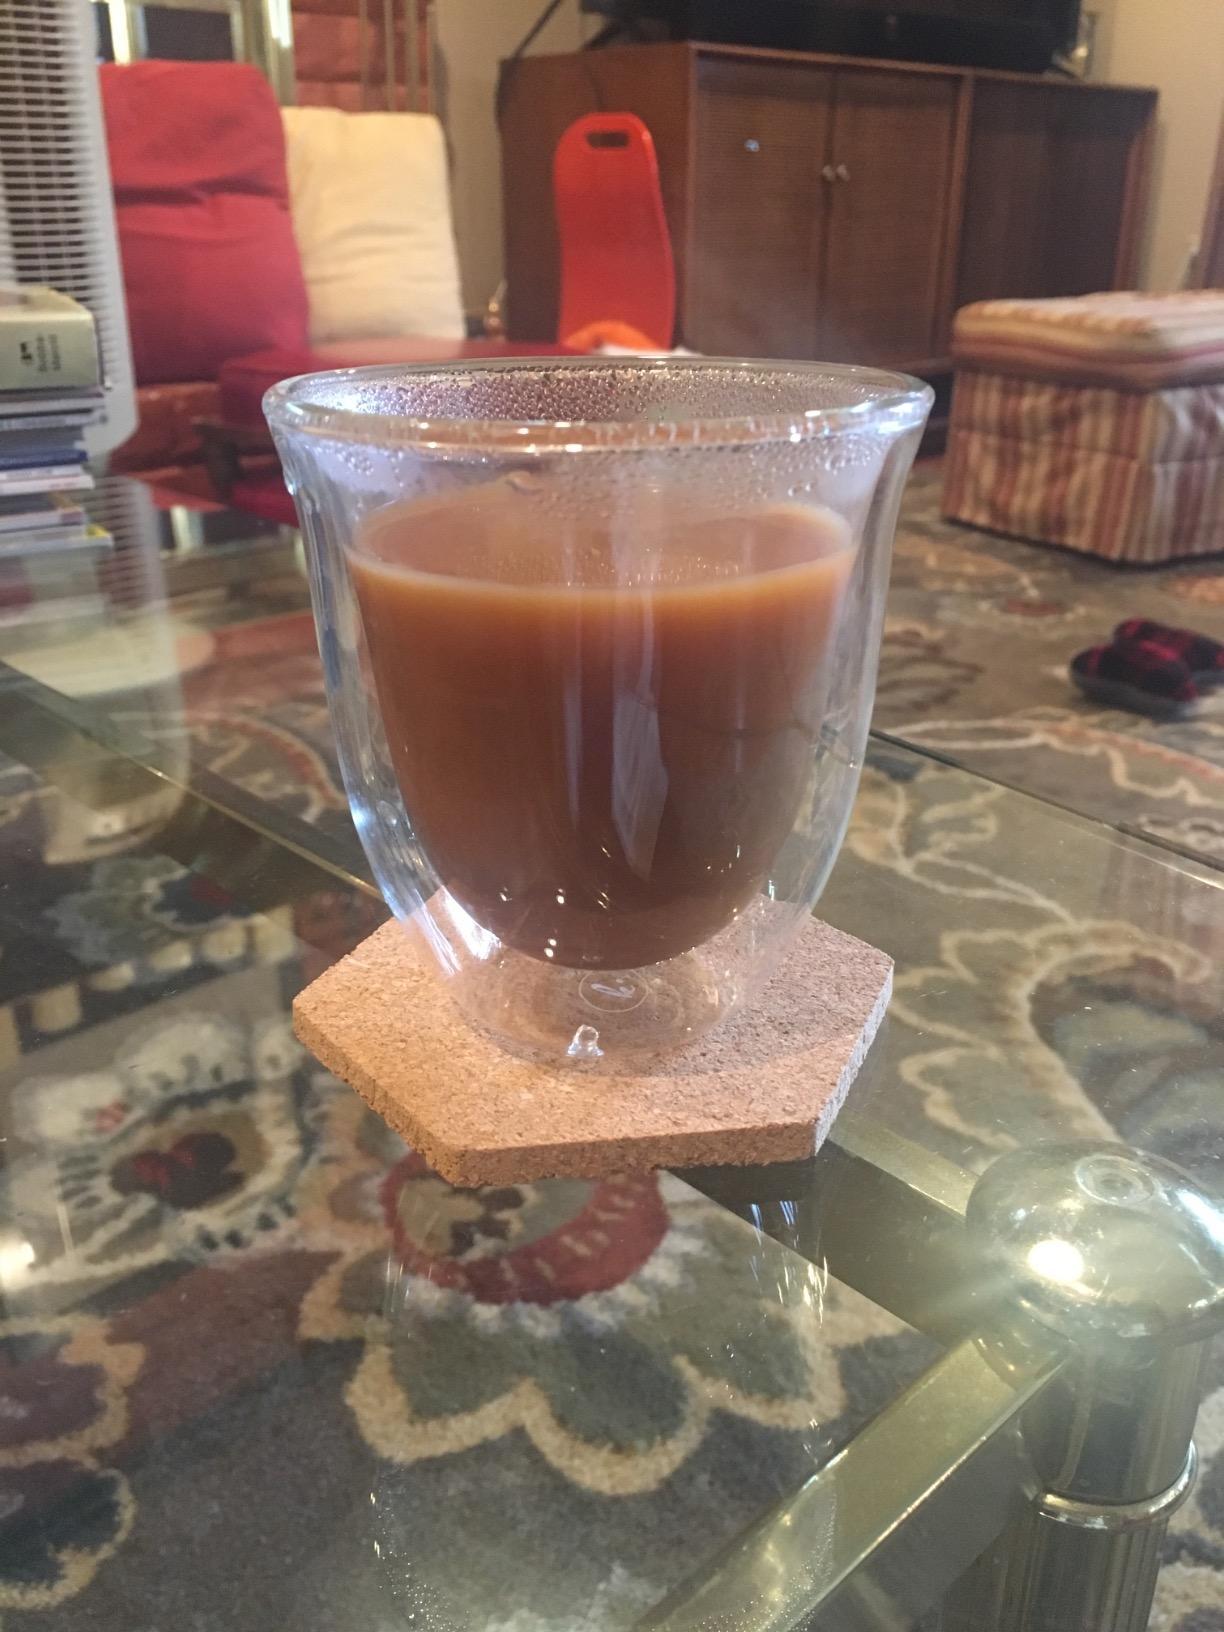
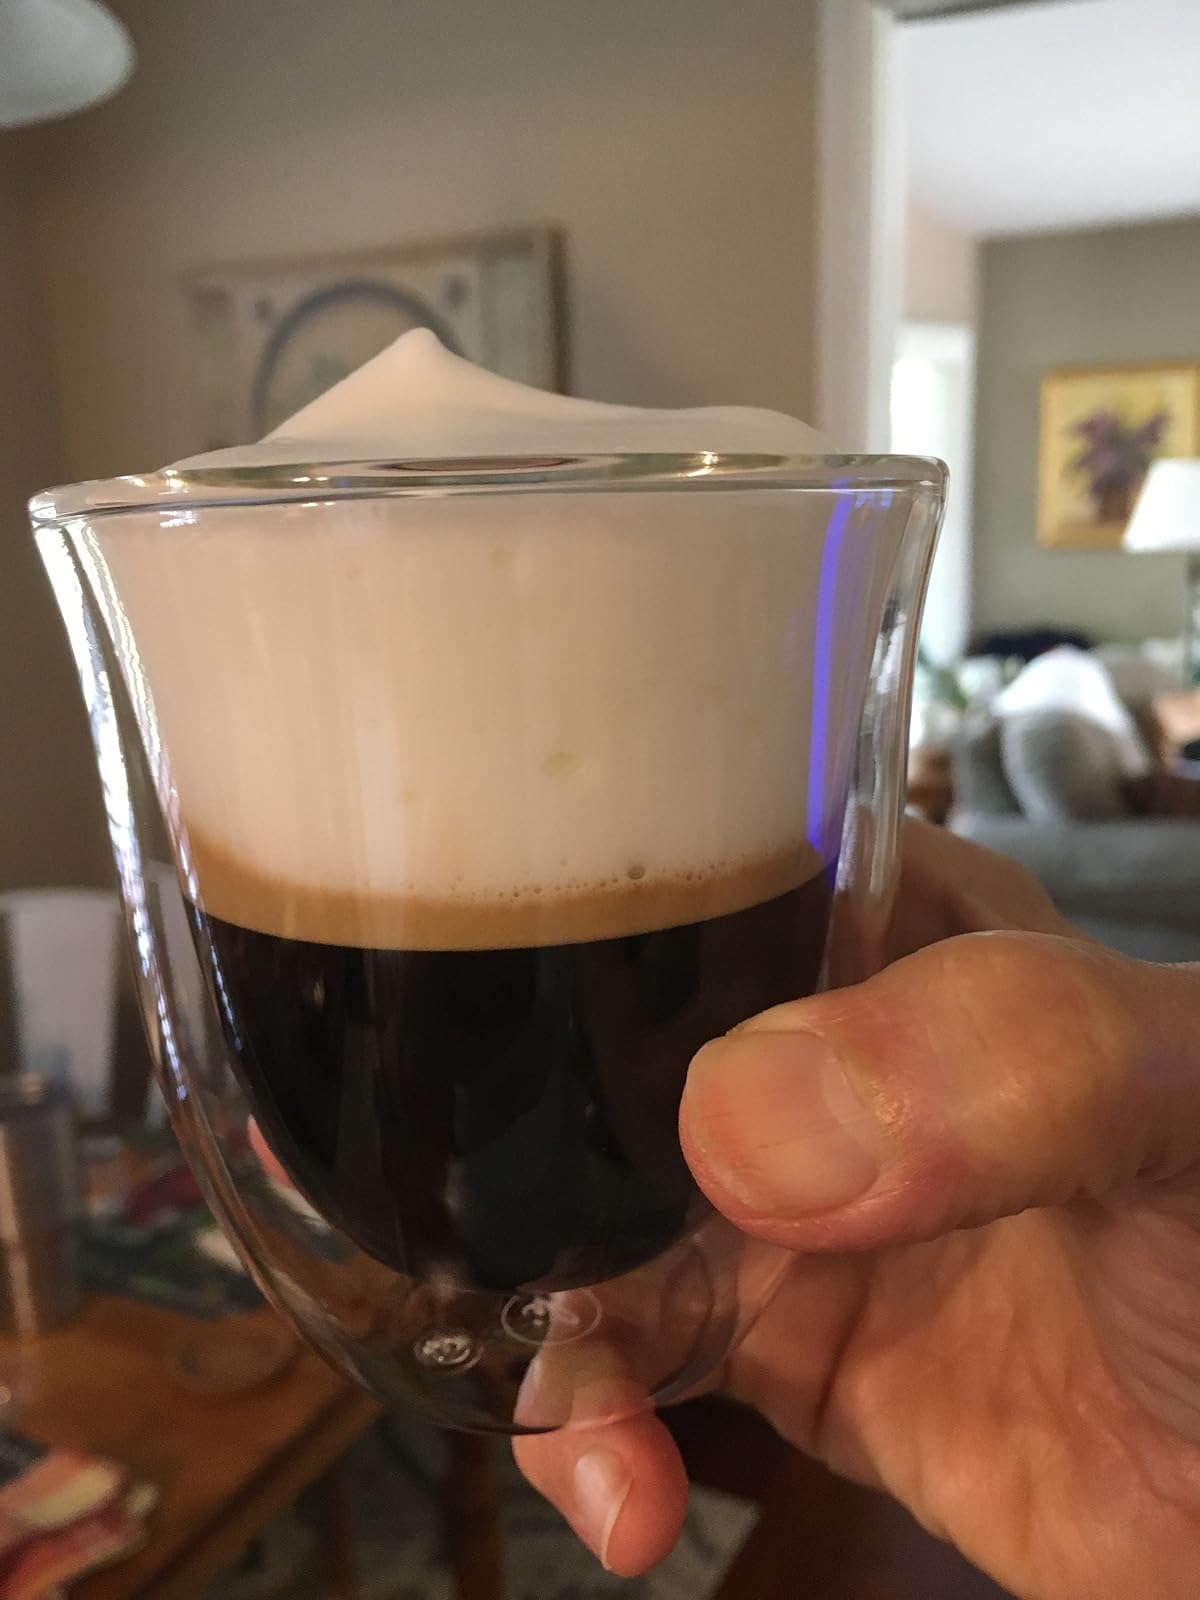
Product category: items_mug
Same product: yes